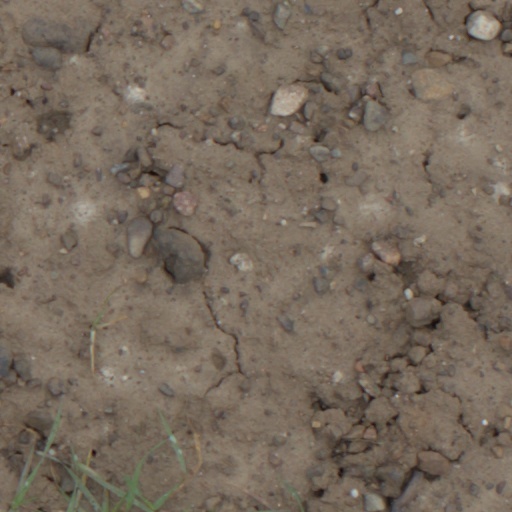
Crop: wheat